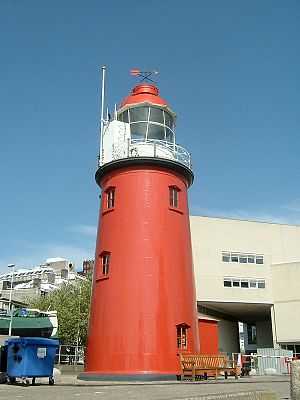
Lave lys Hoek van Holland
Lave lys fyrtårnet står nu foran det maritime museum i Rotterdam
Lave lys Hoek van Holland er et af tre fyrtårne der oprindeligt stod i Hoek van Holland udenfor Rotterdam i Nederlandene. De øvrige fyrtårne er Høje lys Hoek van Holland og Vagttårnet fra Kijkduin. Lave lys Hoek van Holland blev skilt ad i 1977 og står i dag i Rotterdam, ud for Rotterdams maritime museum.